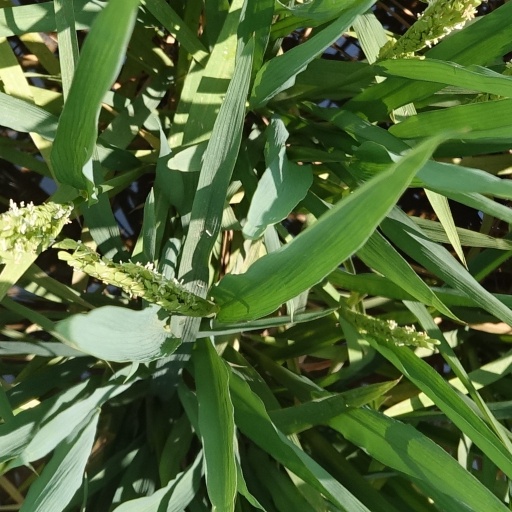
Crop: rice